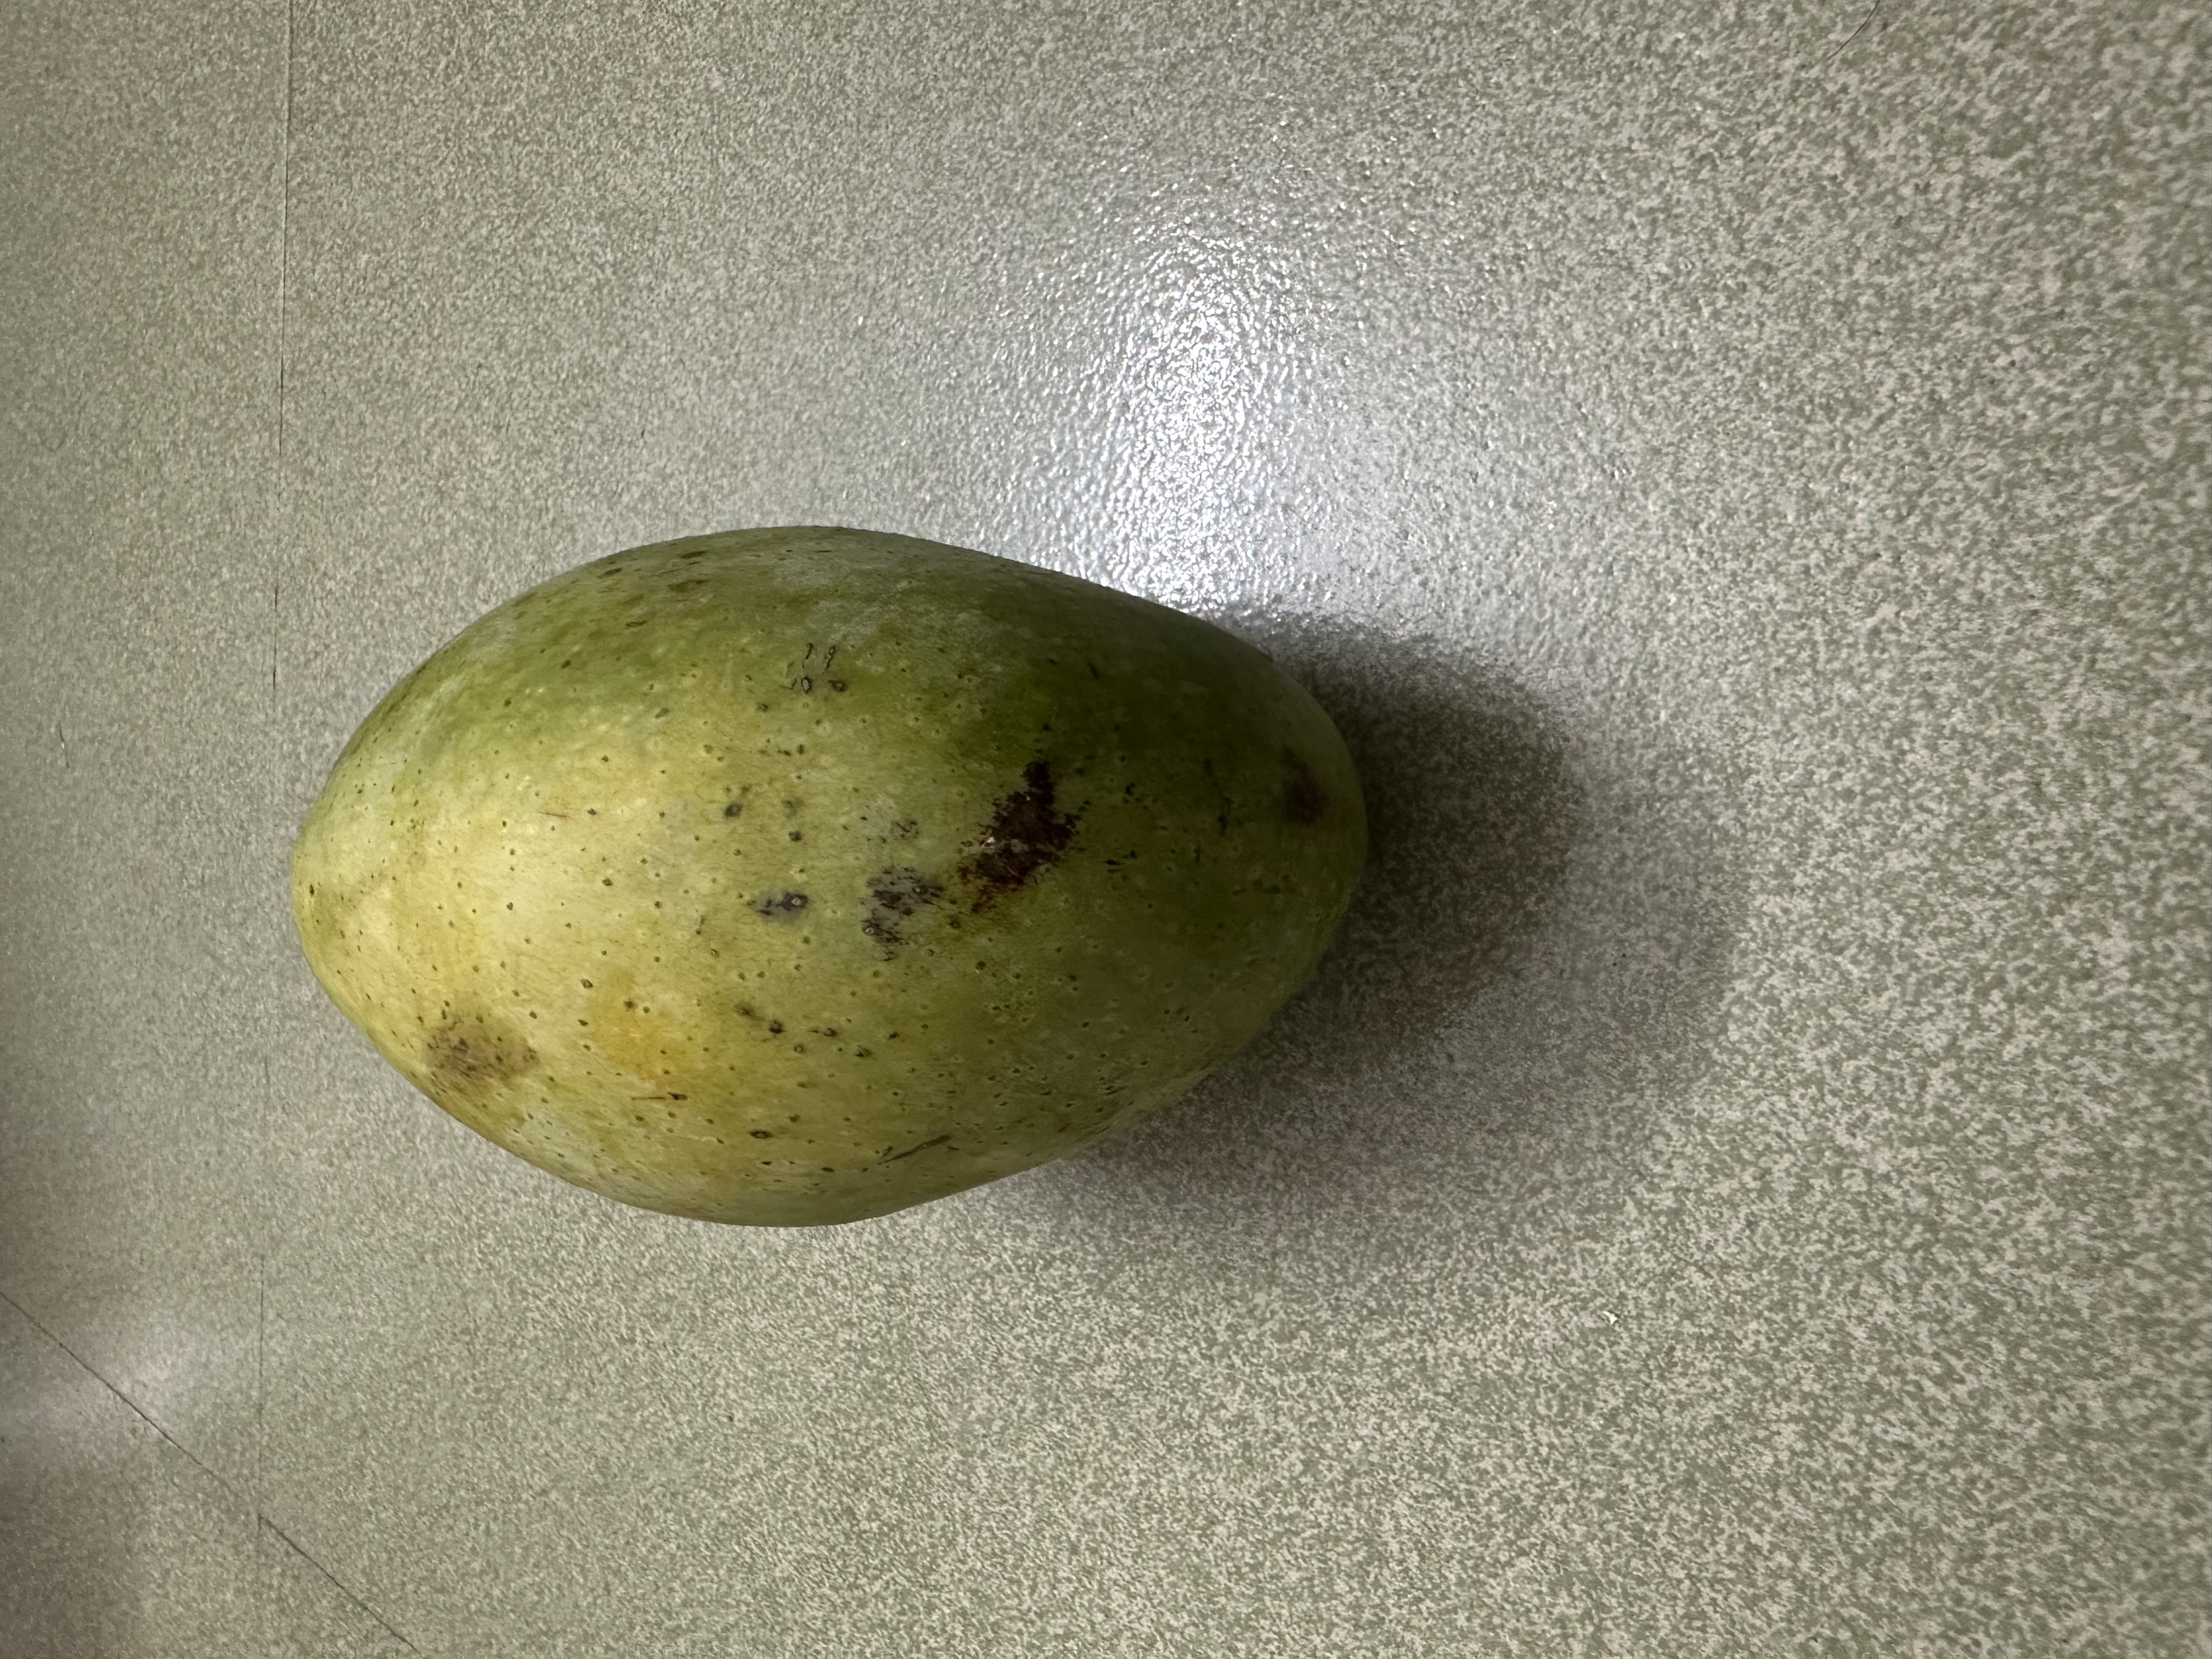
Mango variety: Fazlee